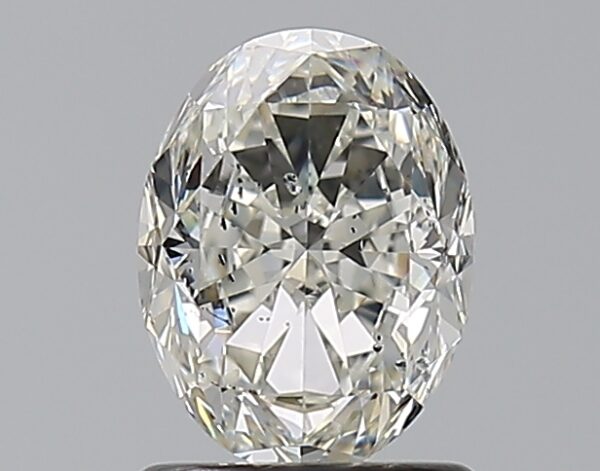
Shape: oval
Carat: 1.2
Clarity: SI2
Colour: I
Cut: GD
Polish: EX
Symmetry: EX
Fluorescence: M
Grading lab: GIA
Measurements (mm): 7.49 x 5.67 x 3.88